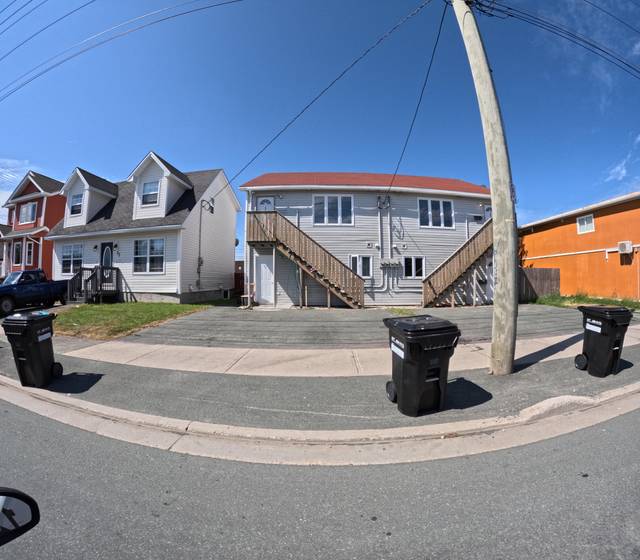
Region: Canada
Coordinates: 47.557, -52.734